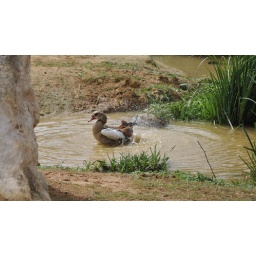
duck in water